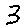
Label: 3